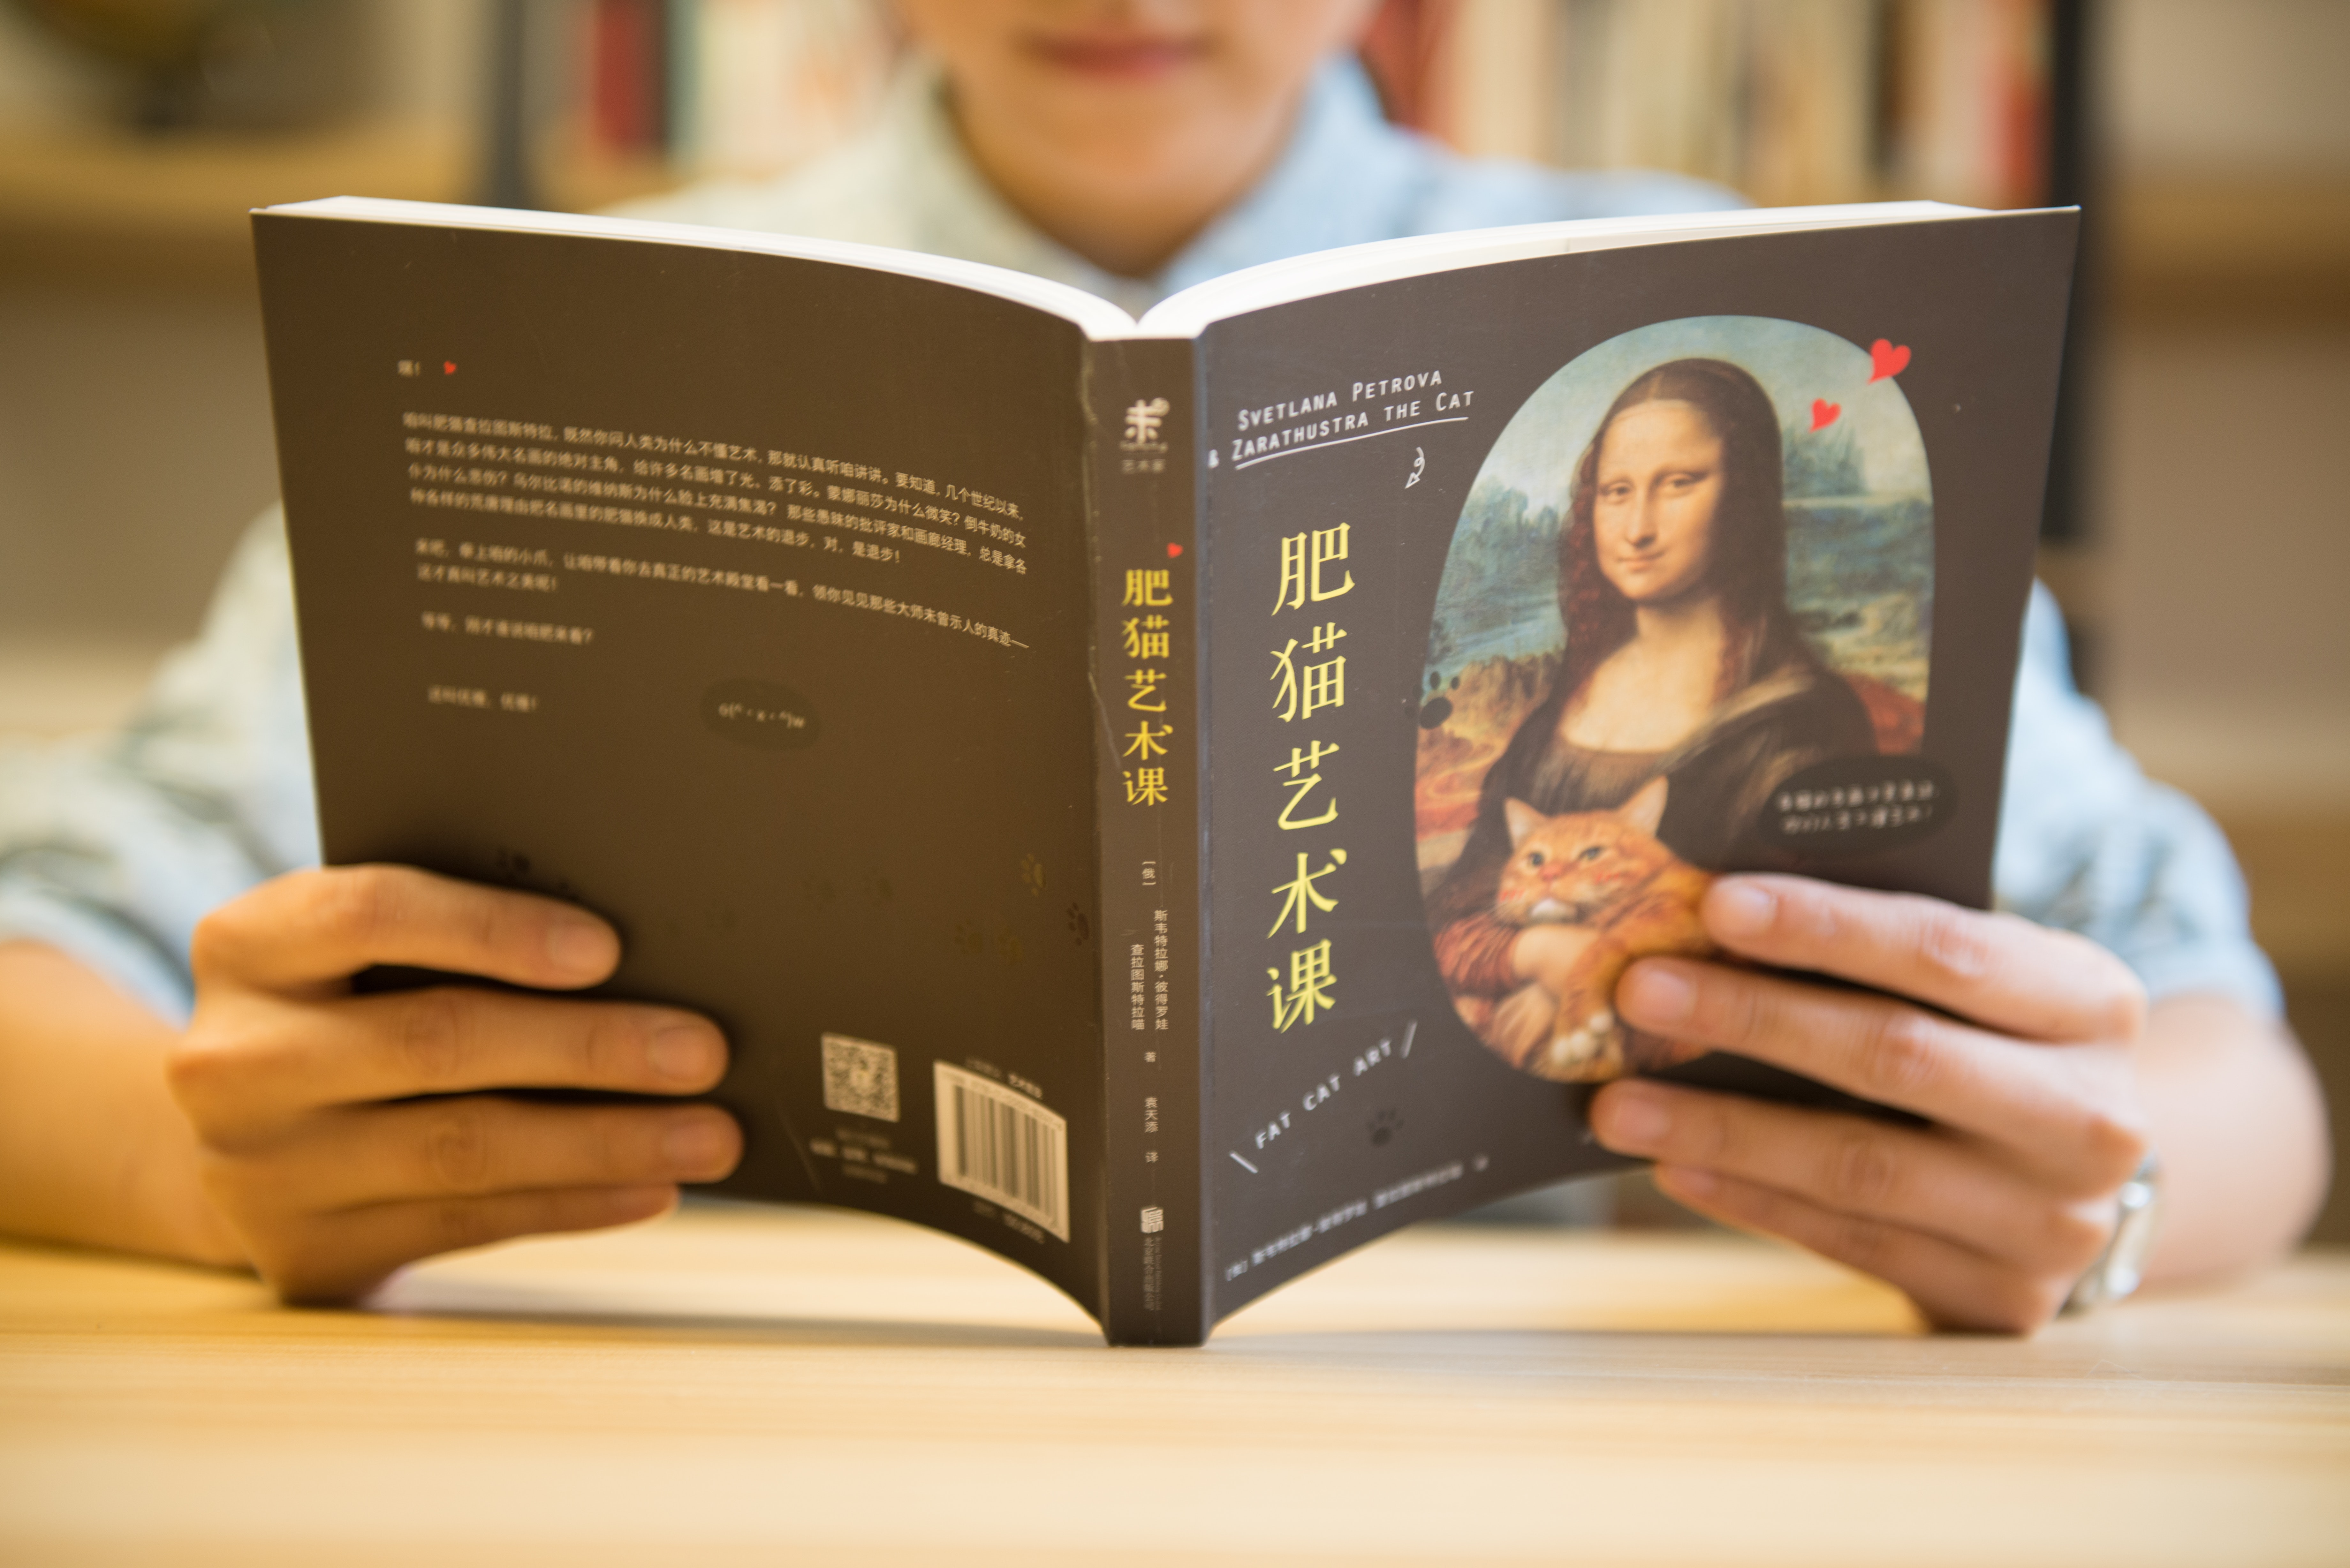
book, reading, text, publication, book cover, self help book, novel, brochure